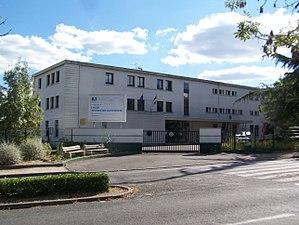
Lycée des Terres de Gascogne à Bazas, Gironde, France
Bazas est une commune du Sud-Ouest de la France, située dans le département de la Gironde, en région Nouvelle-Aquitaine.